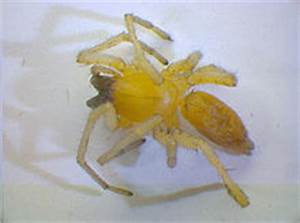
Label: ragno